Submarine I-57 Will Not Surrender

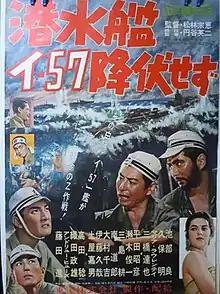
Theatrical release poster

is a 1959 Japanese war film directed by Shūe Matsubayashi, with special effects by Eiji Tsuburaya.